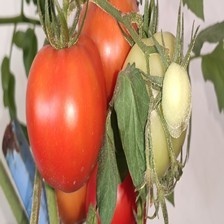
Label: tomato